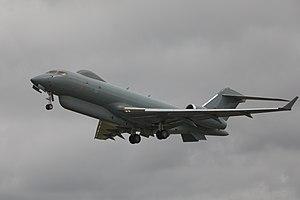
Le Bombardier BD-700 Global Express est un avion d’affaires à réaction à très longue distance franchissable.